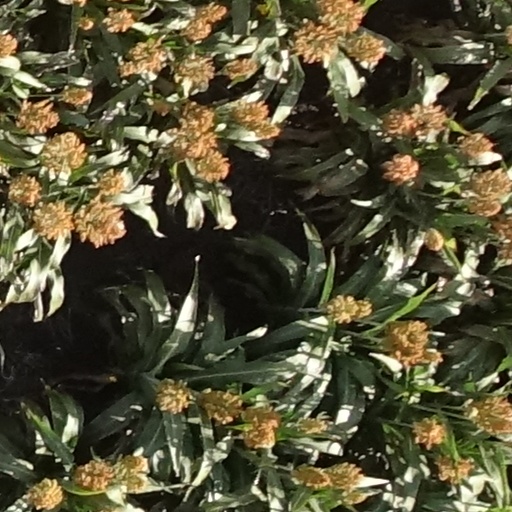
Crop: sorghum